High Marnham Power Station

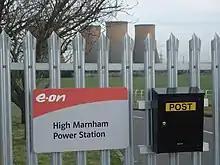
E.ON sign in February 2008

Cooling water pumps were located between cooling towers in a purpose made building to deliver cooling water into a ring main for the turbine condensers. The warm water was passed on through to the five cooling towers, falling into the tower moats to be channelled back through screens and a chlorination process to the pump suctions for recirculation. Water loss through evaporation was made up from the river Trent by suction screened pumps. It required around 27 million gallons of water an hour.